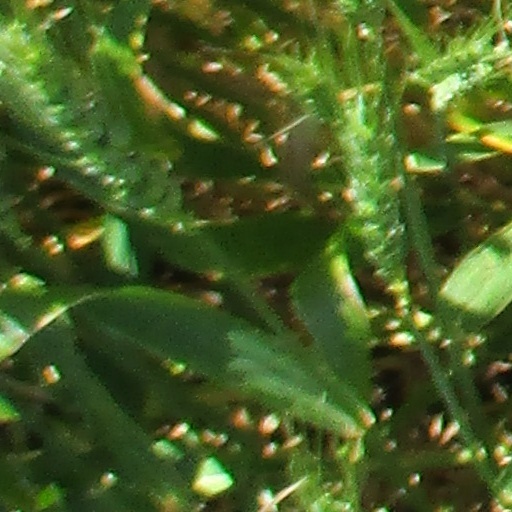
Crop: wheat